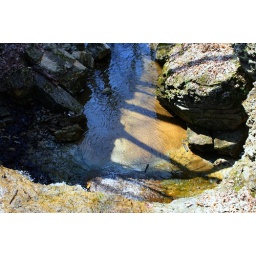
shallow pool beneath the waterfall, with reflections of sky and trees